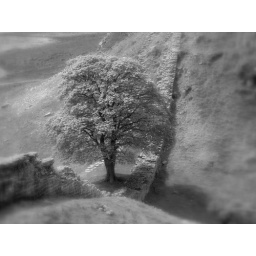
Whilst walking Hadrians wall in Northumberland, stumbled across this tree in a valley.